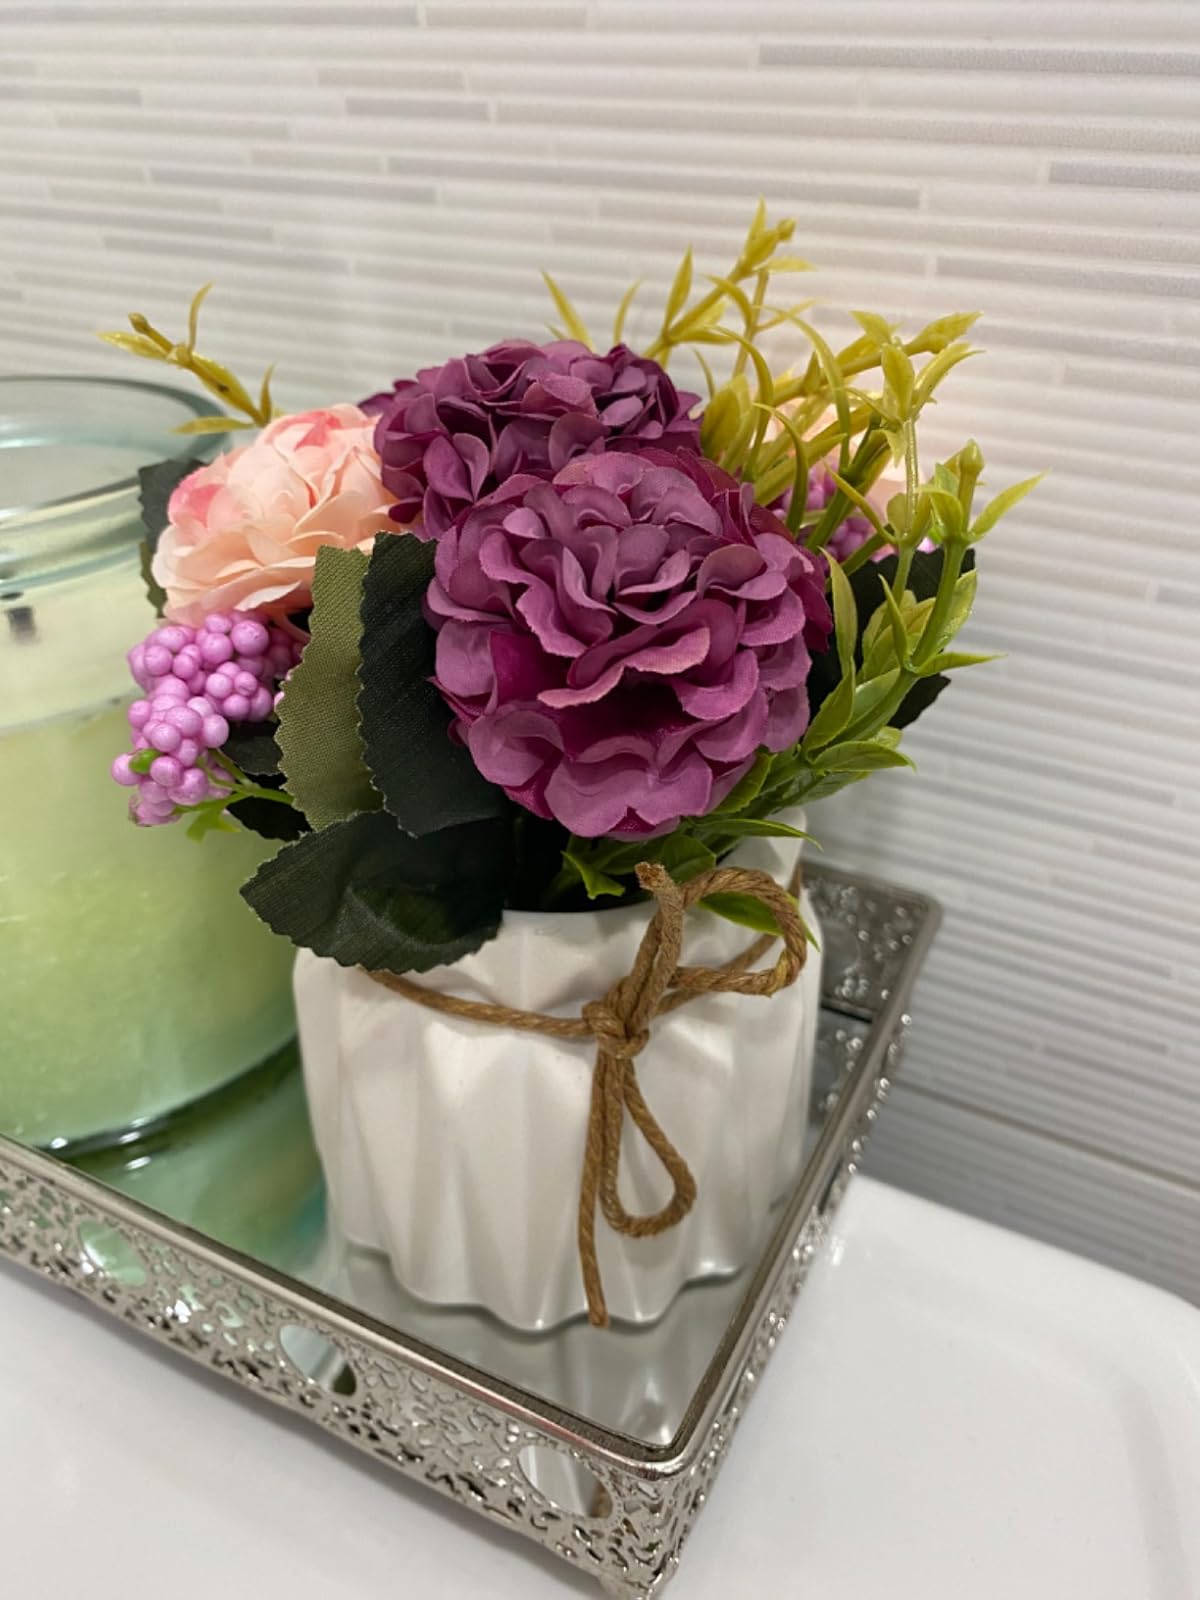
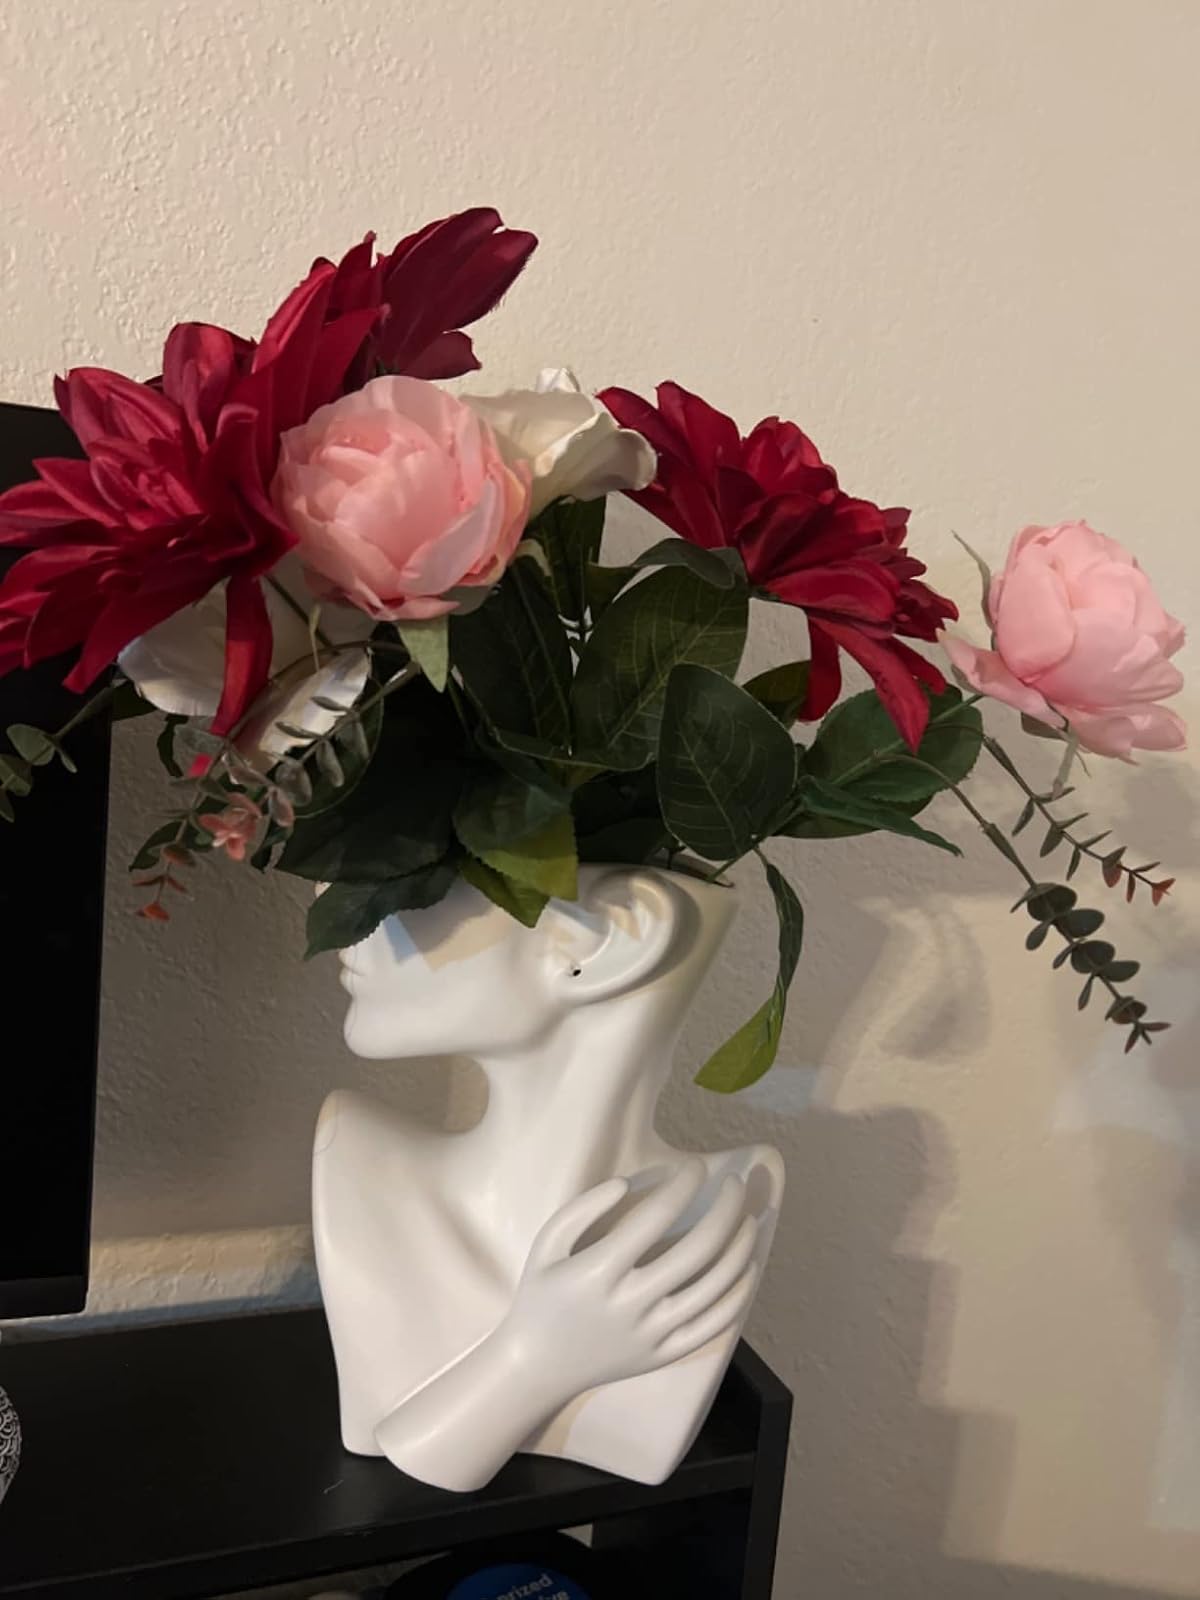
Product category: vase
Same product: no